Hiram Richard Hulse

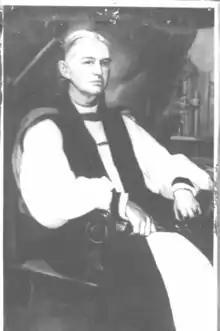

Hiram Richard Hulse (September 15, 1868 - April 10, 1938) was the second missionary Bishop of the Diocese of Cuba in the Episcopal Church.